United Nations Security Council Resolution 802

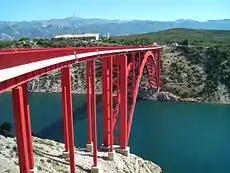
Rebuilt bridge at Maslenica

United Nations Security Council resolution 802, adopted unanimously on 25 January 1993, after reaffirming Resolution 713 (1991) and all subsequent relevant resolutions and expressing its concern at offensives by the Croatian Army in the United Nations Protected Areas, the council demanded the immediate cessation of hostilities and the withdrawal of Croatian forces from the areas.